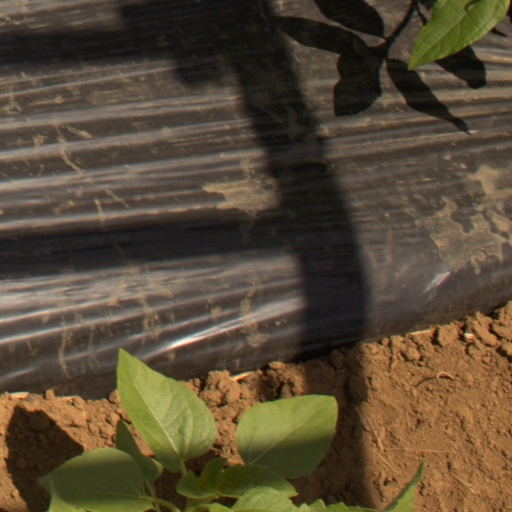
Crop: Jerusalem artichoke